Addison's Walk

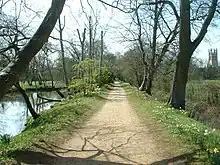
View along Addison's Walk.

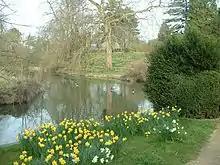
View of the River Cherwell from the Magdalen College Fellows' Garden near the Addison's Walk entrance.

Addison's Walk (originally called Water Walk) is a picturesque footpath around a small island in the River Cherwell in the grounds of Magdalen College, Oxford, England. There are good views of Magdalen Tower and Magdalen Bridge from along the walk.